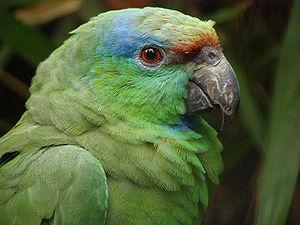
Amazone à dos rouge